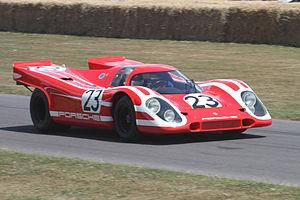
Les 24 Heures du Mans 1970 sont la 38ᵉ édition de l'épreuve et se déroulent les 13 et 14 juin 1970 sur le circuit de la Sarthe.
La Porsche 917 est une voiture de course du constructeur allemand Porsche. Elle s'est illustrée notamment aux 24 Heures du Mans 1970 et 1971.
Richard James David Attwood, dit « Dickie » Attwood, né le 4 avril 1940 à Wolverhampton, en Angleterre, est un pilote automobile britannique.